Wentzville Tobacco Company Factory

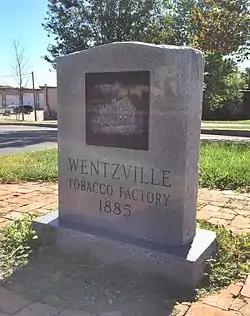
Wentzville Tobacco Company Factory Monument, September 2014

Wentzville Tobacco Company Factory was a historic tobacco factory located at Wentzville, St. Charles County, Missouri. It was built in 1885, and was a 2 1/2-story, three bay by six bay brick building with timber framing. It measured approximately 40 feet by 90 feet and had a gable roof with long shed dormers.